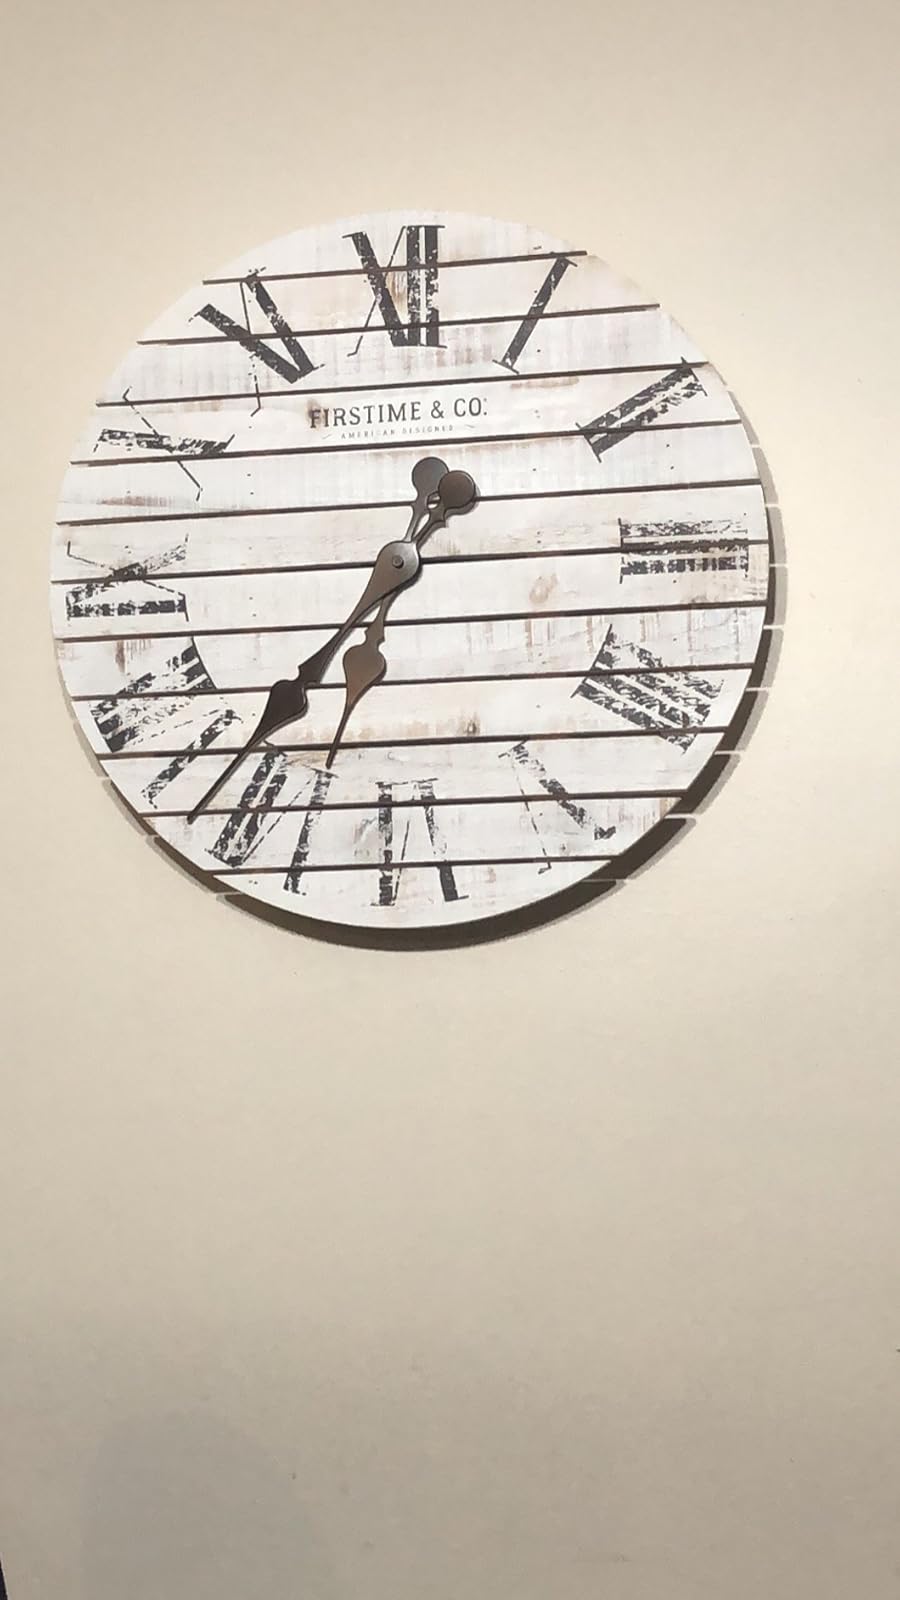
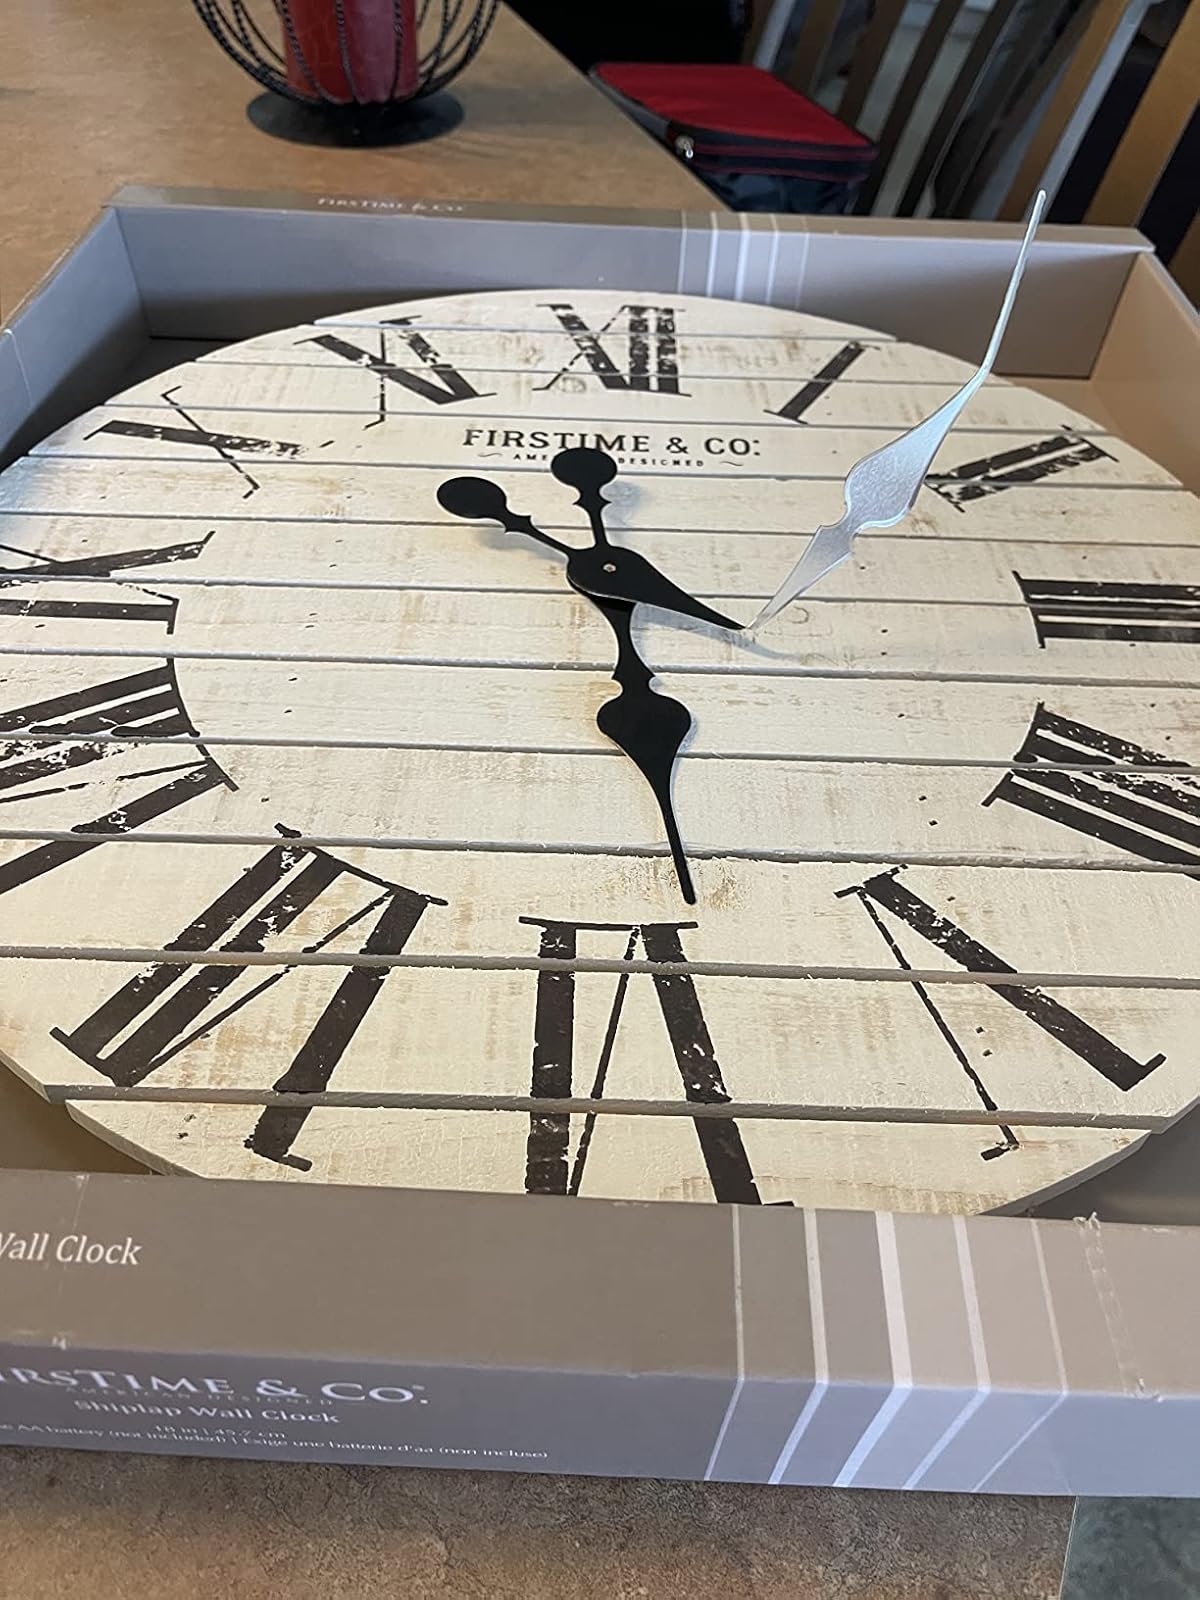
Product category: clock
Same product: yes